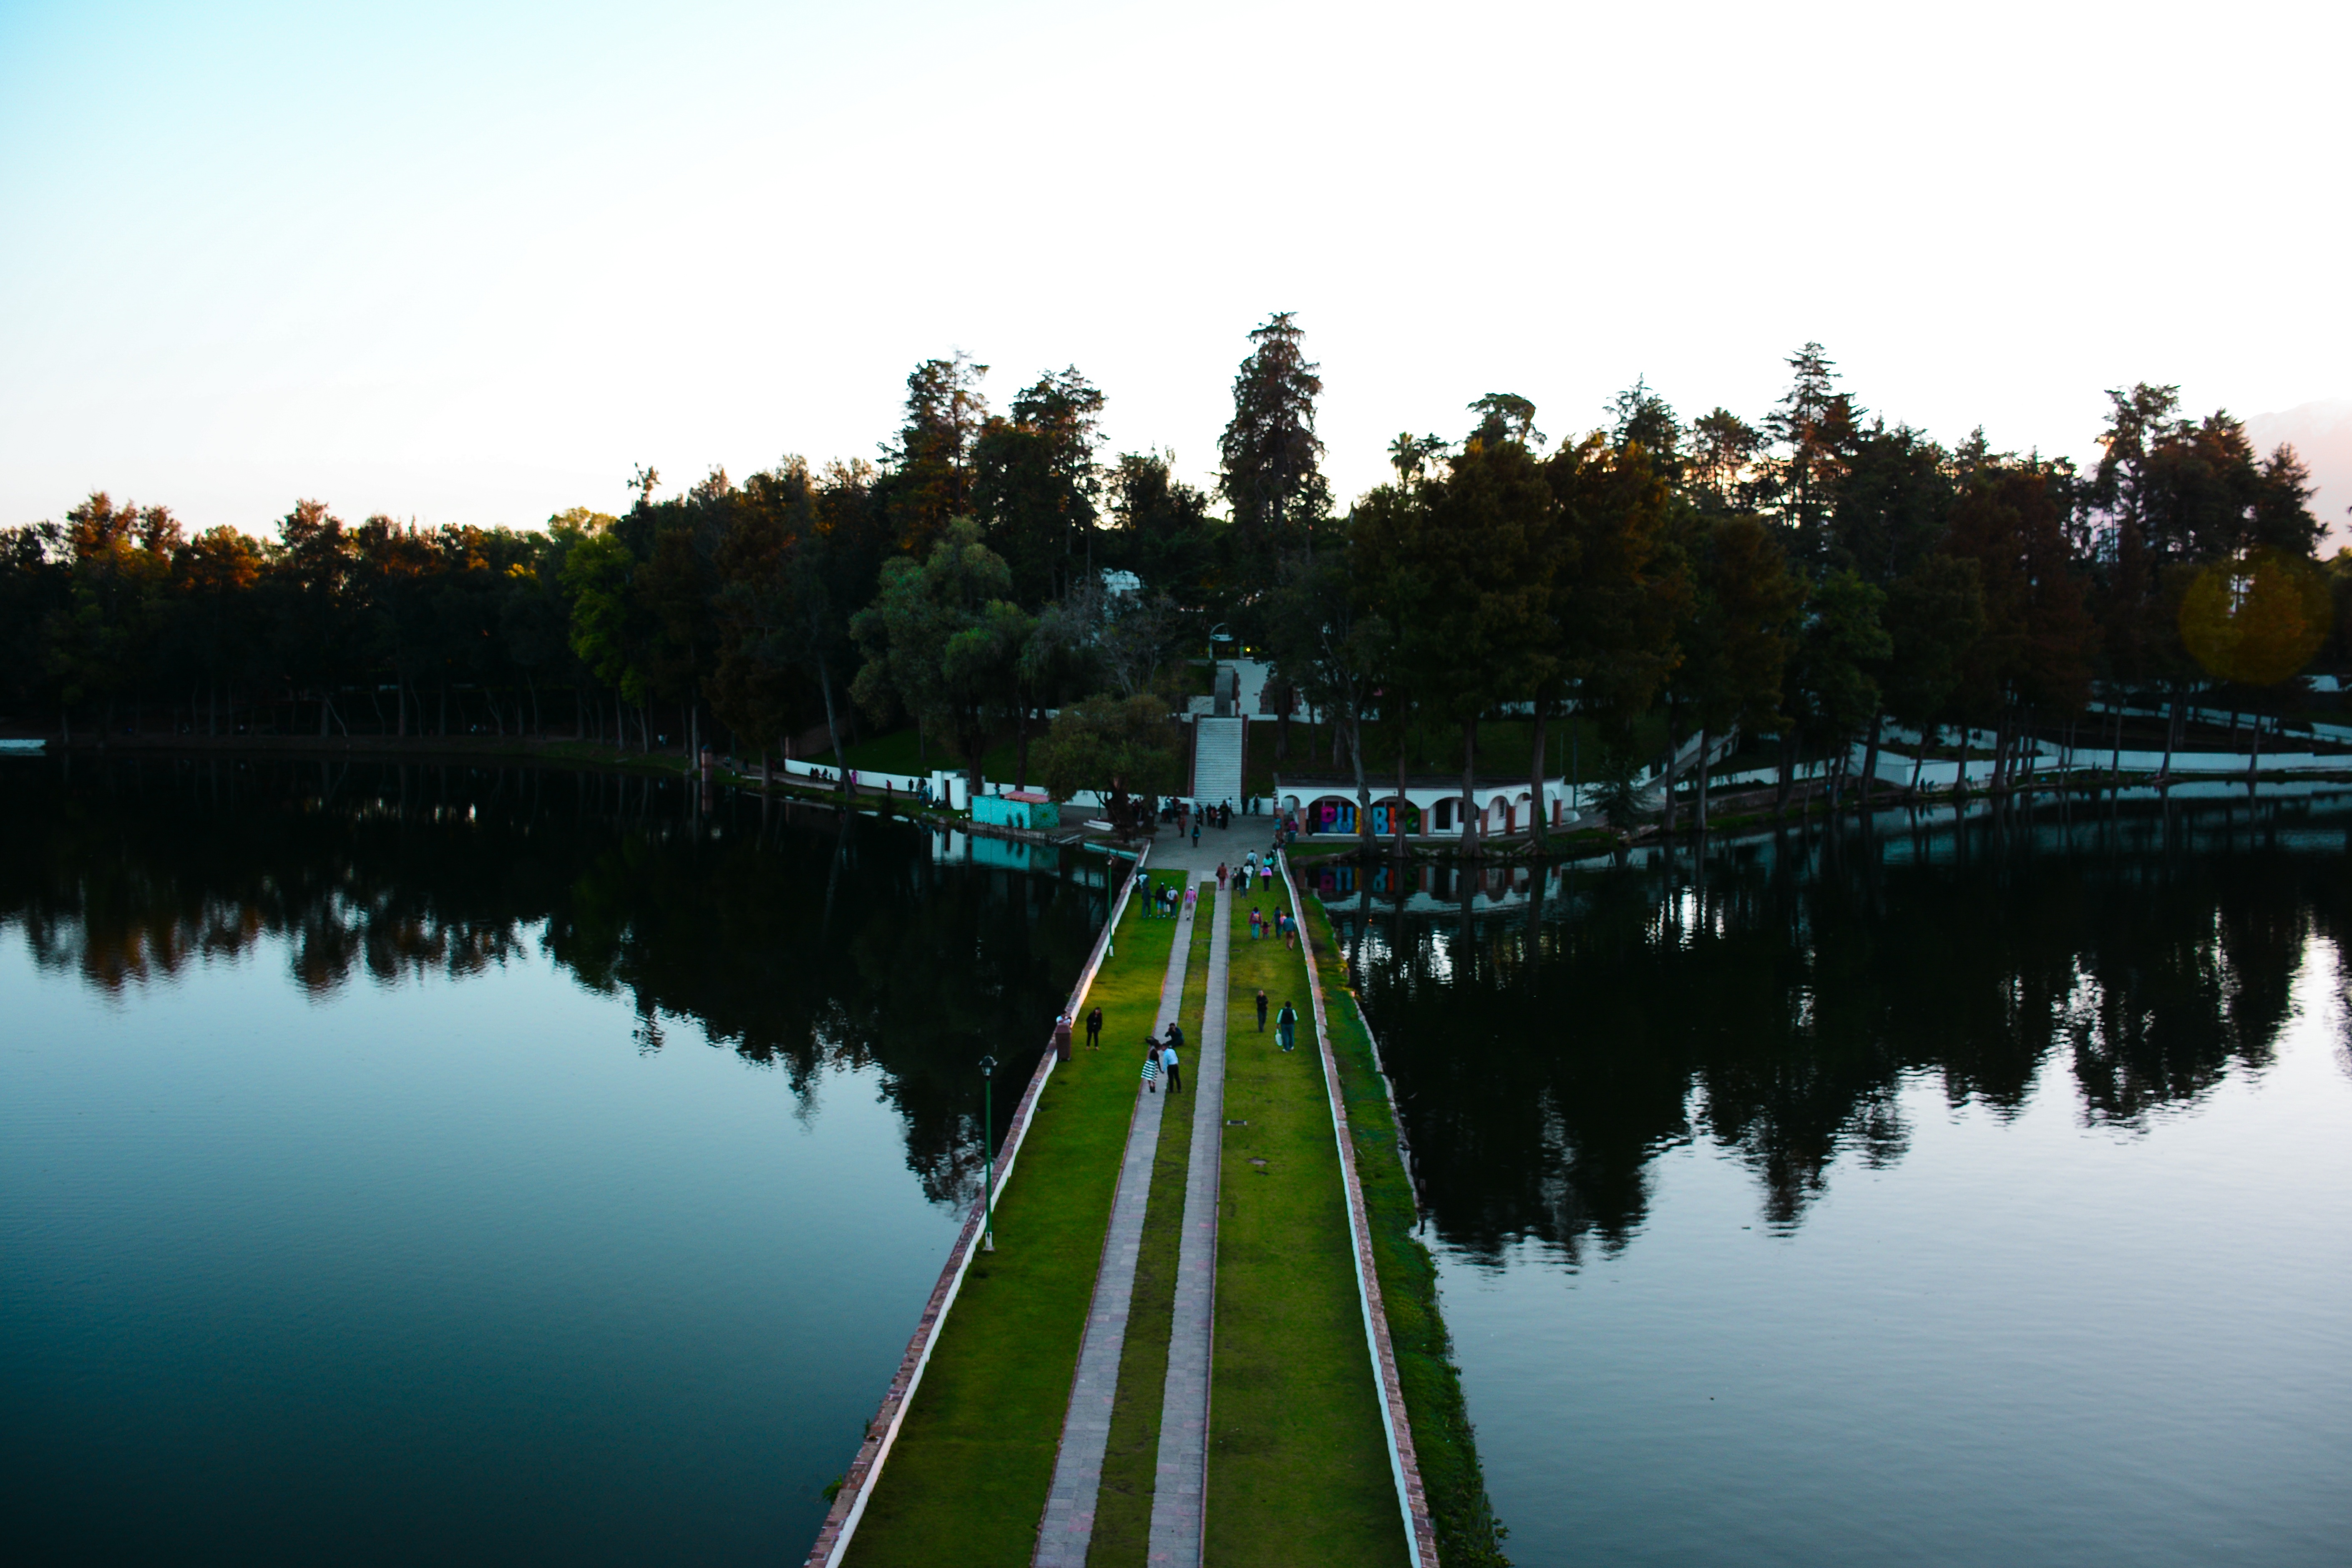
tree, water, lake, river, canal, dusk, pond, reflection, reservoir, waterway, body of water, reflecting pool